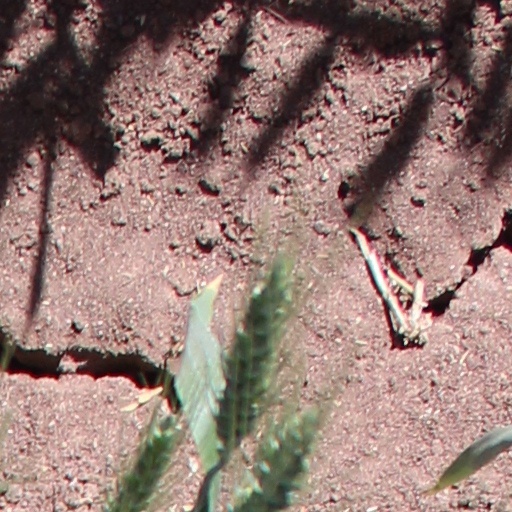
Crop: wheat